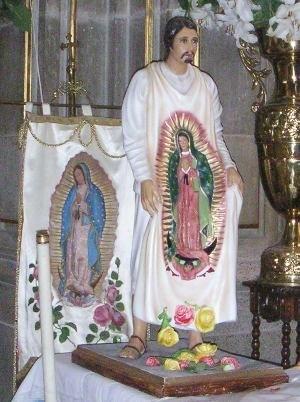
Cette liste concerne les saints et les bienheureux, reconnus comme tels par l'Église catholique, ayant vécu au XVIᵉ siècle.
Le pape Jean-Paul II a canonisé, pendant son pontificat 482 saints, au cours de 52 cérémonies de canonisation, parmi lesquelles 38 se sont déroulées au Vatican et 14 au cours des visites pastorales qu'il a effectuées hors d'Italie. En presque 27 ans de pontificat, Jean-Paul II a quasiment canonisé autant de personnes que durant les cinq derniers siècles.
Juan Diego Cuauhtlatoatzin, né en 1474 et décédé le 30 mai 1548 à Mexico, également connu sous le nom de Juan Diego ou saint Juean Diego est le premier chrétien Amérindien déclaré saint par l'Église catholique. Il est canonisé par le pape Jean-Paul II en 2002, sa fête est liturgiquement commémorée le 9 décembre par l'Église. La tradition en fait un Indien mexicain de la tribu des Nahuas qui aurait assisté en 1531 à l'apparition de la Vierge Marie sous la représentation de la Vierge de Guadalupe.